Super Formation Soccer 95: della Serie A

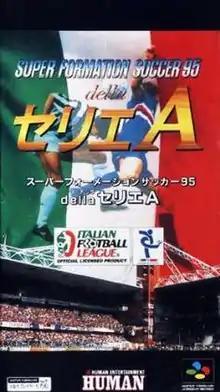
Official box art

is an official licensed football video game that featured all clubs and footballers from the Italian Serie A (SEASON 1994-95) and was released exclusively in Japan in 1995. It was licensed by Italian Football League and AIC (Associazione Italiana Calciatori). The game is based on the original video game "Super Formation Soccer".